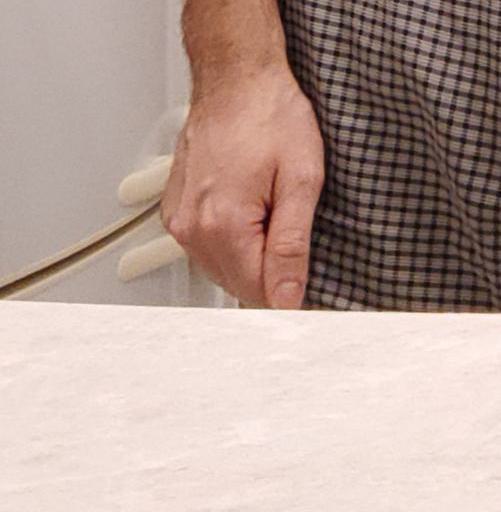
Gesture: no_gesture